Double junction

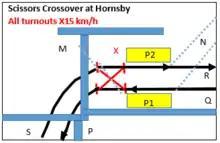

At Hornsby the site is very constrained and speeds through the diamond crossing was only 8 km/h, increased to 15 km/h after a few changes. The site does not permit any further increase, and the restrictions dating from 1890 remain. Track centres are throughout.